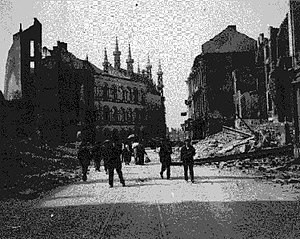
Voldtægten af Belgien
Den ødelagte by Louvain i 1915
Overfaldet på Belgien eller Voldtægten af Belgien er betegnelser som historikere bruger om behandlingen af civile under Tysklands invasion og besættelse af Belgien under 1. Verdenskrig. Betegnelserne blev oprindelig brugt i propagandamæssig sammenhæng, men senere historieforskning har bekræftet realiteten i dem. En nutidig forfatter bruger det mere snævert til at beskrive en række tyske krigsforbrydelser i de første måneder af krigen.